Gaetano Orzali

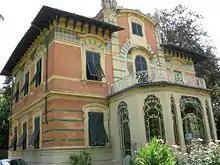
Villa Ducloz in Lucca

Orzali initially practiced his profession in his hometown. One of his earliest known projects was the construction of the Church of San Martino in Freddana in Pescaglia, in the province of Lucca, built between 1897 and 1904 in a lively eclectic style. In Lucca, he designed the Brancoli Tower, a monumental cross-monument built in 1900, over 18 meters high, inaugurated on 13 October 1901 (later destroyed by retreating German troops during World War II in July 1944 and subsequently restored).